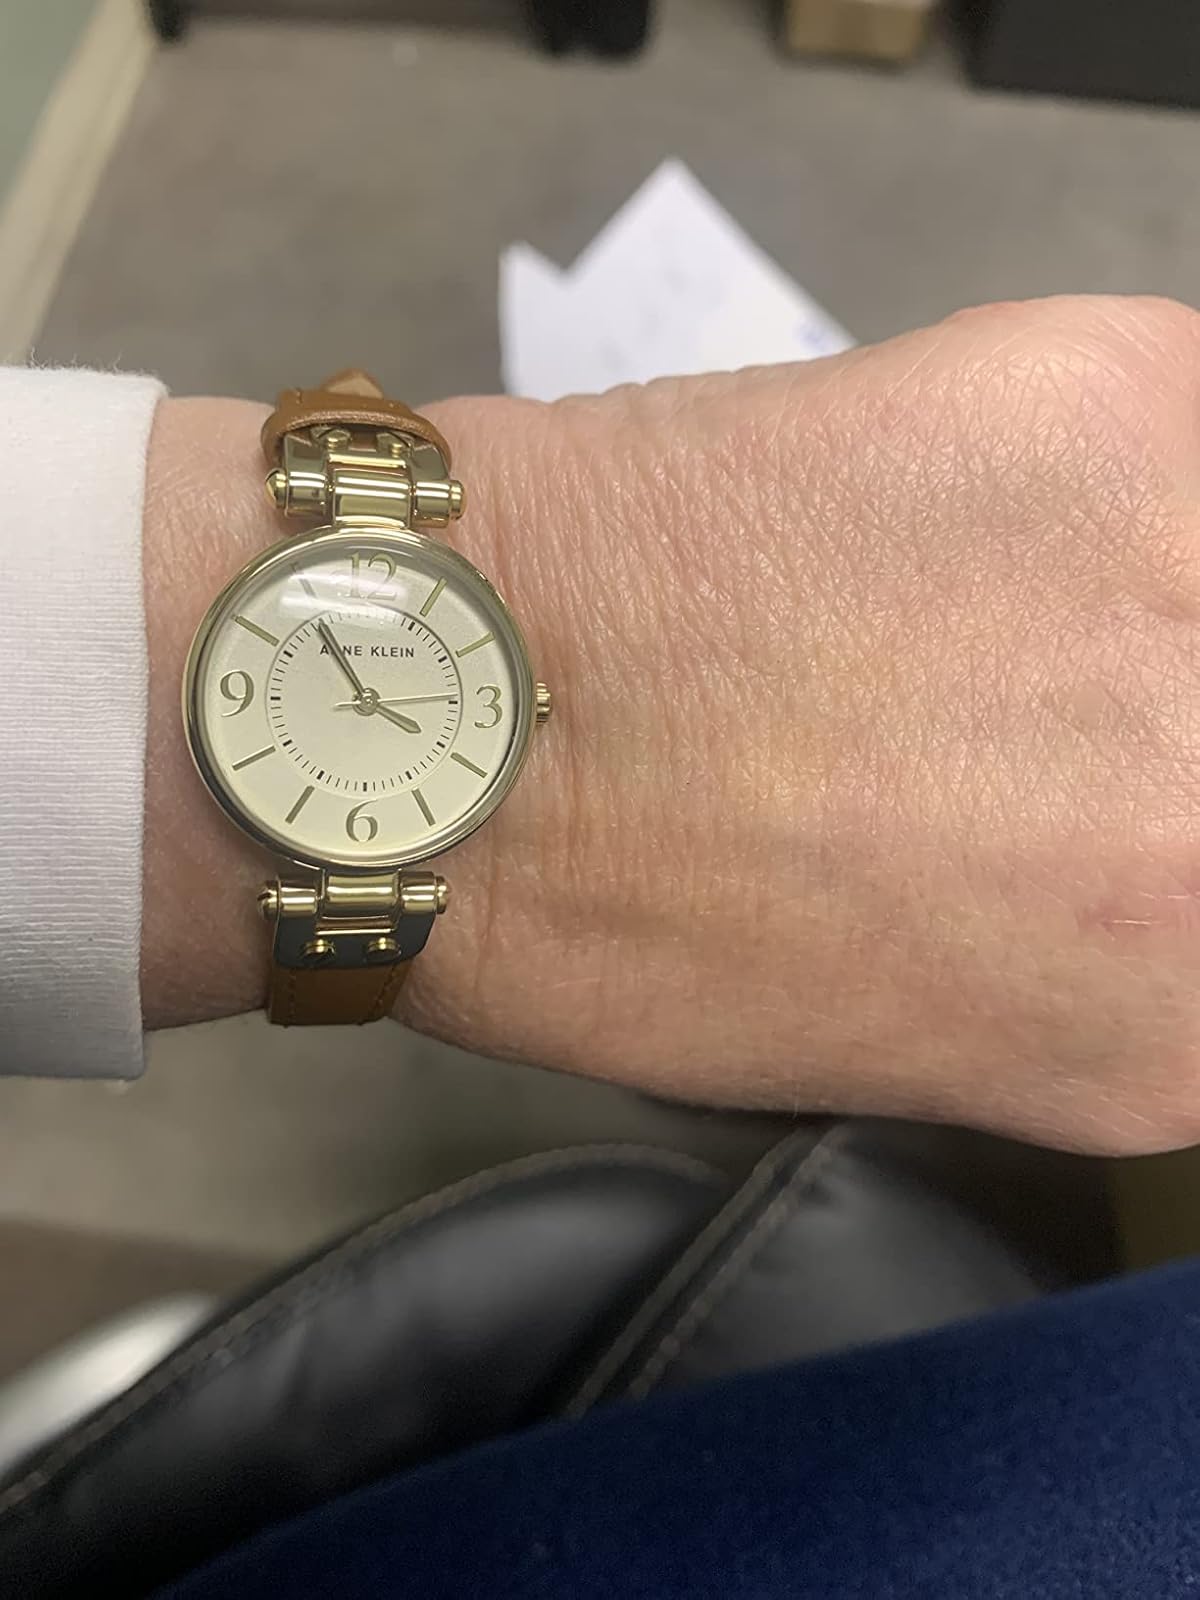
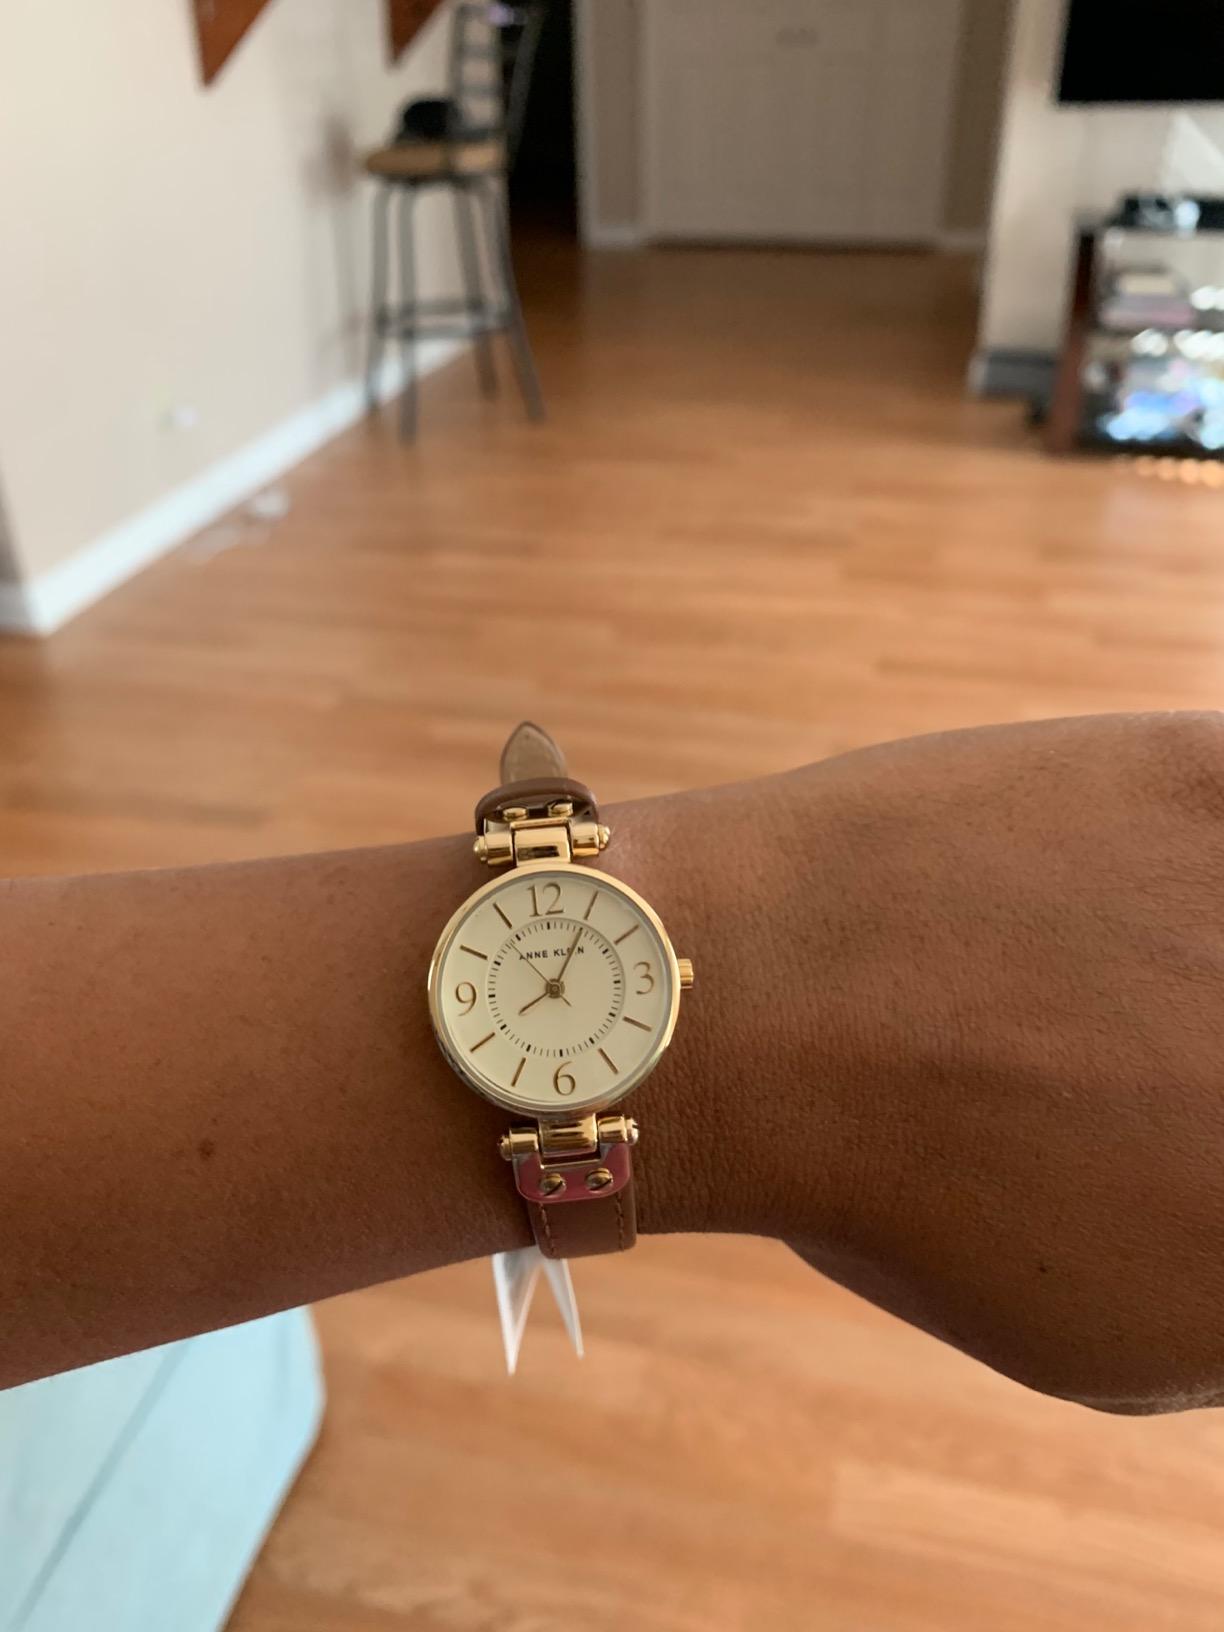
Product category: accessories_watch
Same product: yes